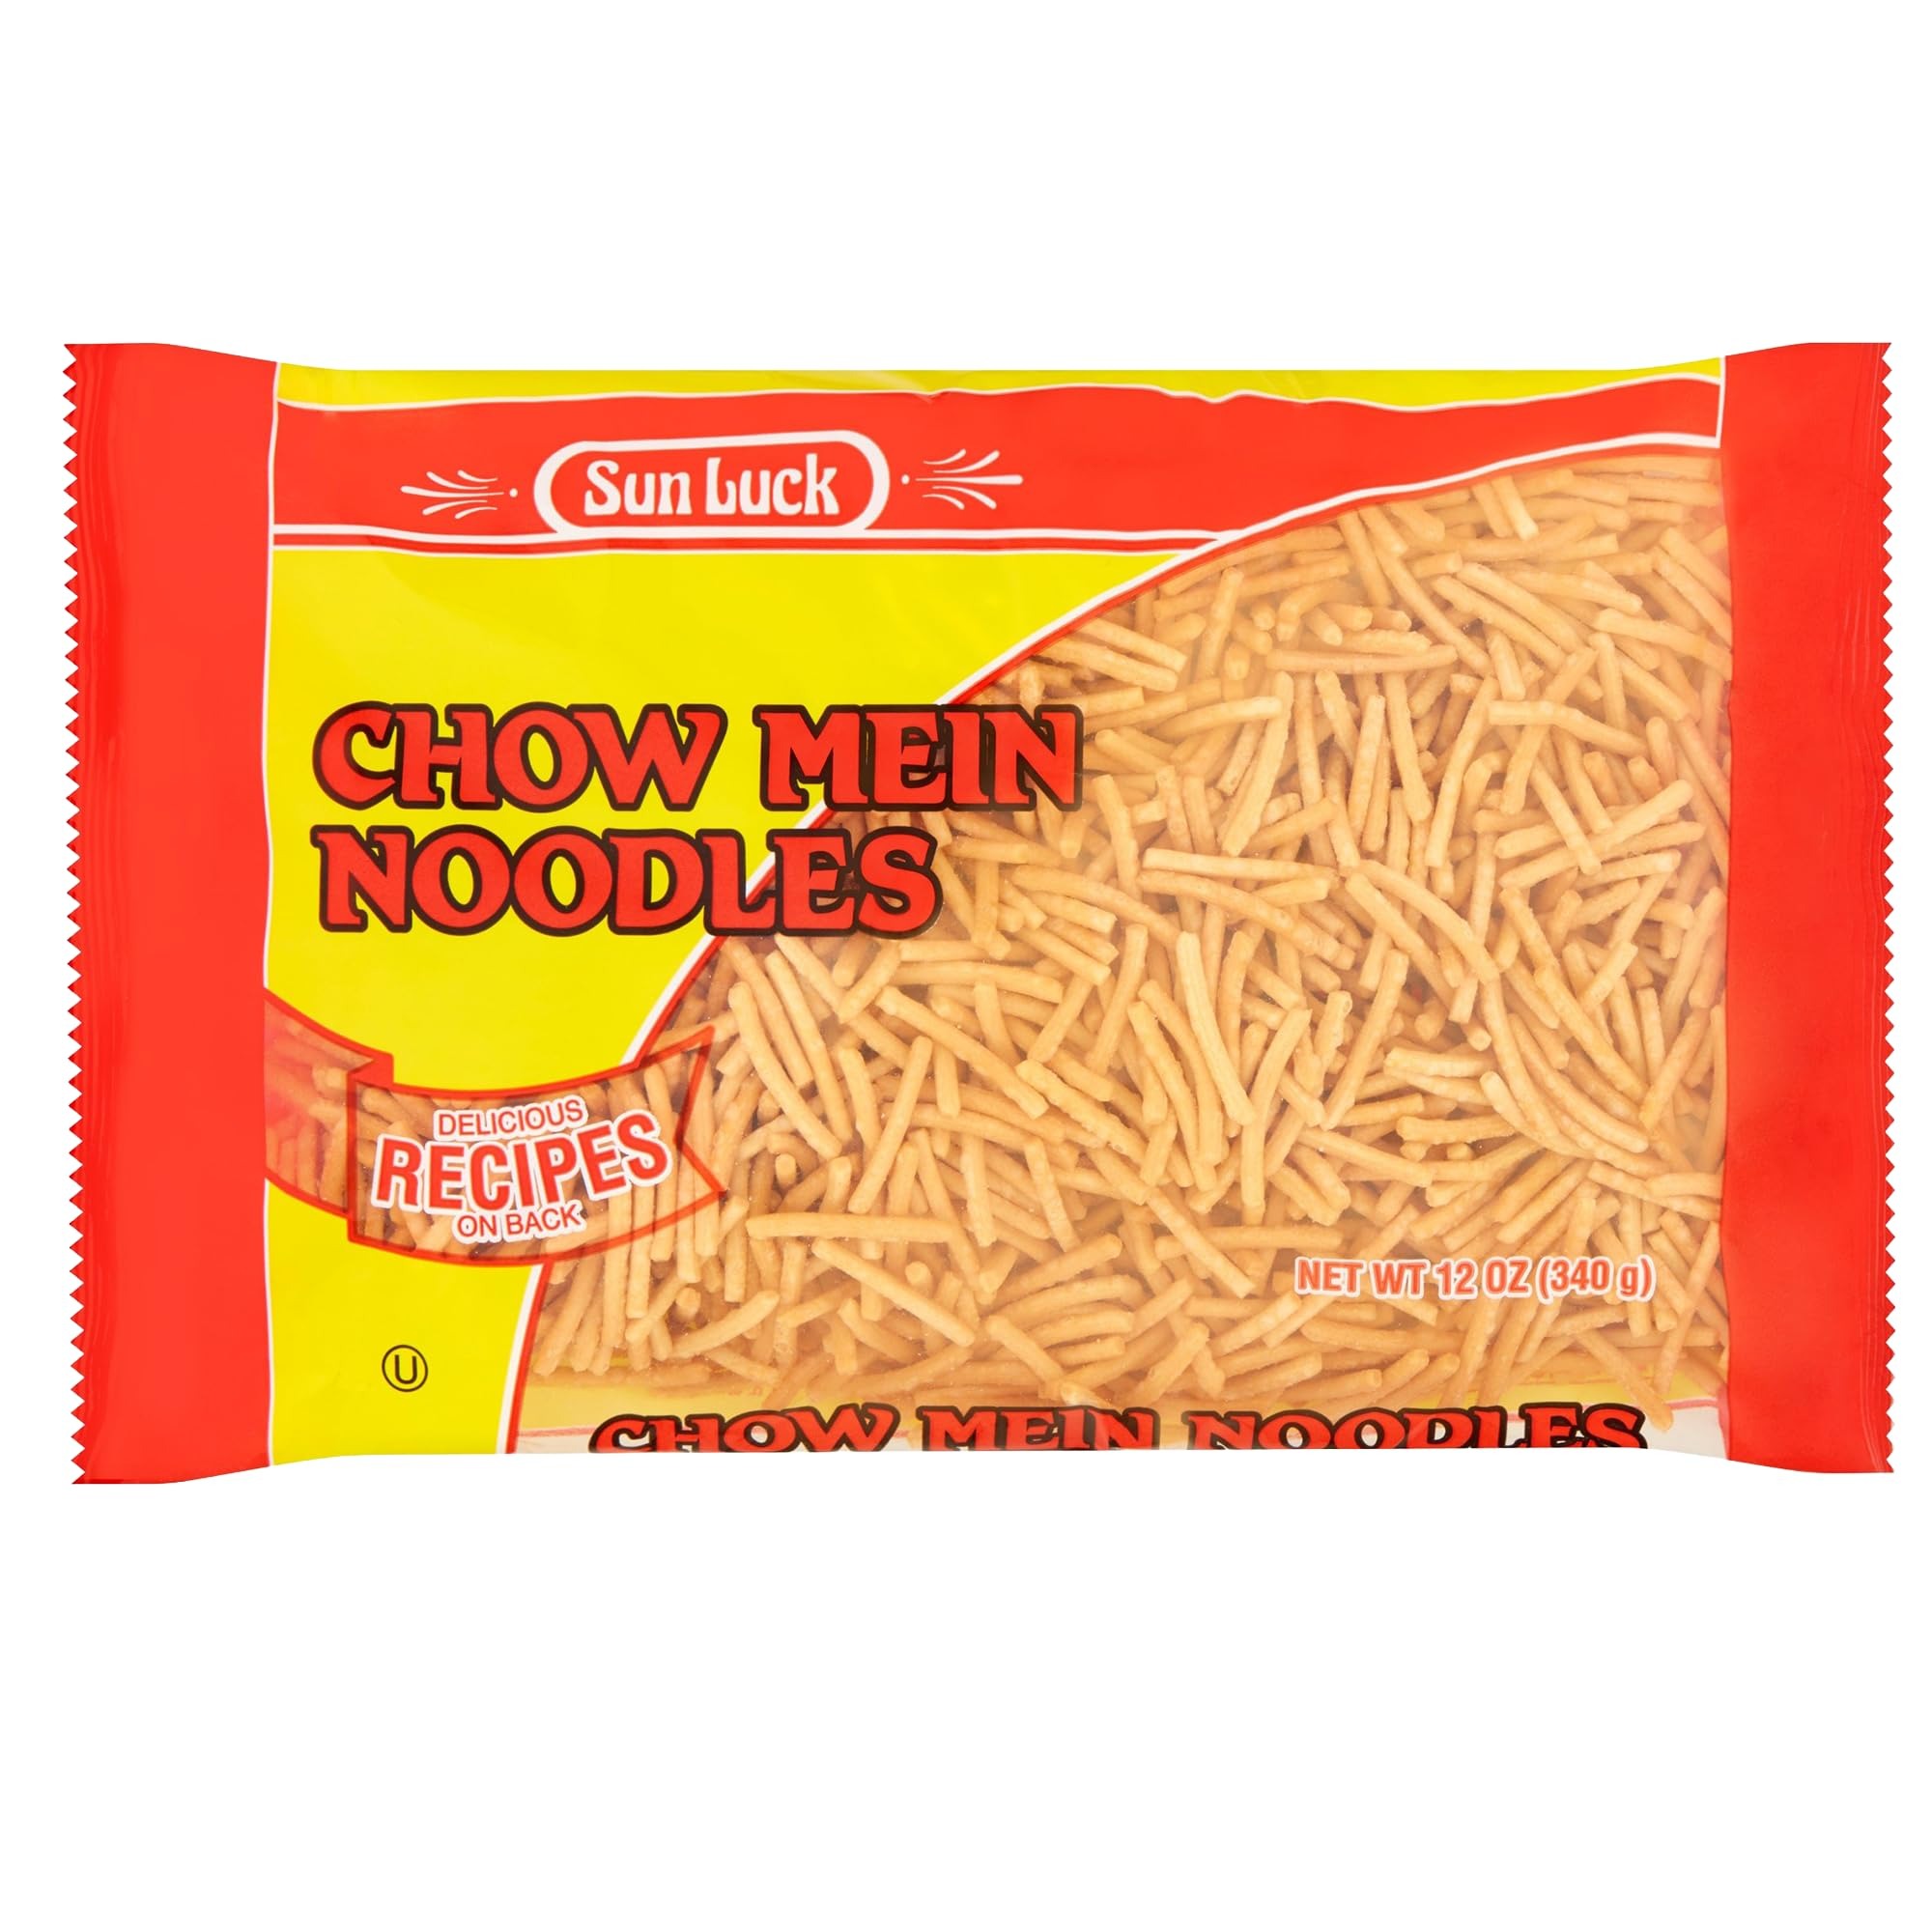
Item Name: Sun Luck Chow Mein Noodles, 12 oz
Bullet Point: 12 ounces
Value: 12.0
Unit: oz

Price: 42.65